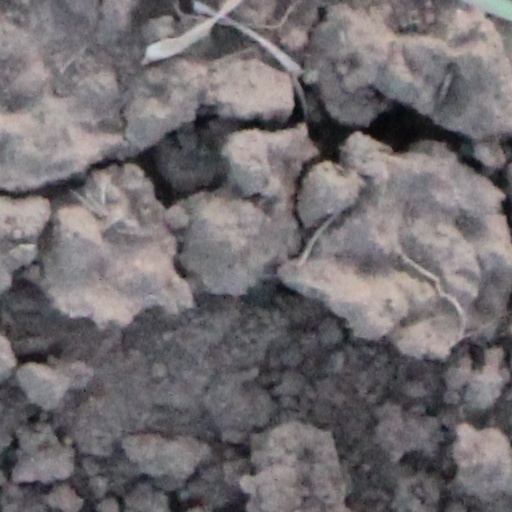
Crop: wheat